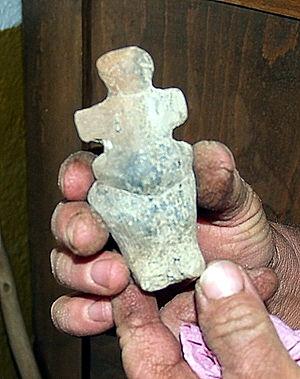
La culture de Karanovo est une culture archéologique qui s'est épanouie en Bulgarie durant la période néolithique, entre 6 200 et 4 000 av. J.-C.